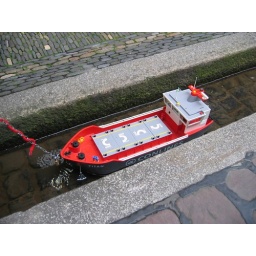
Toy boat in the street drain